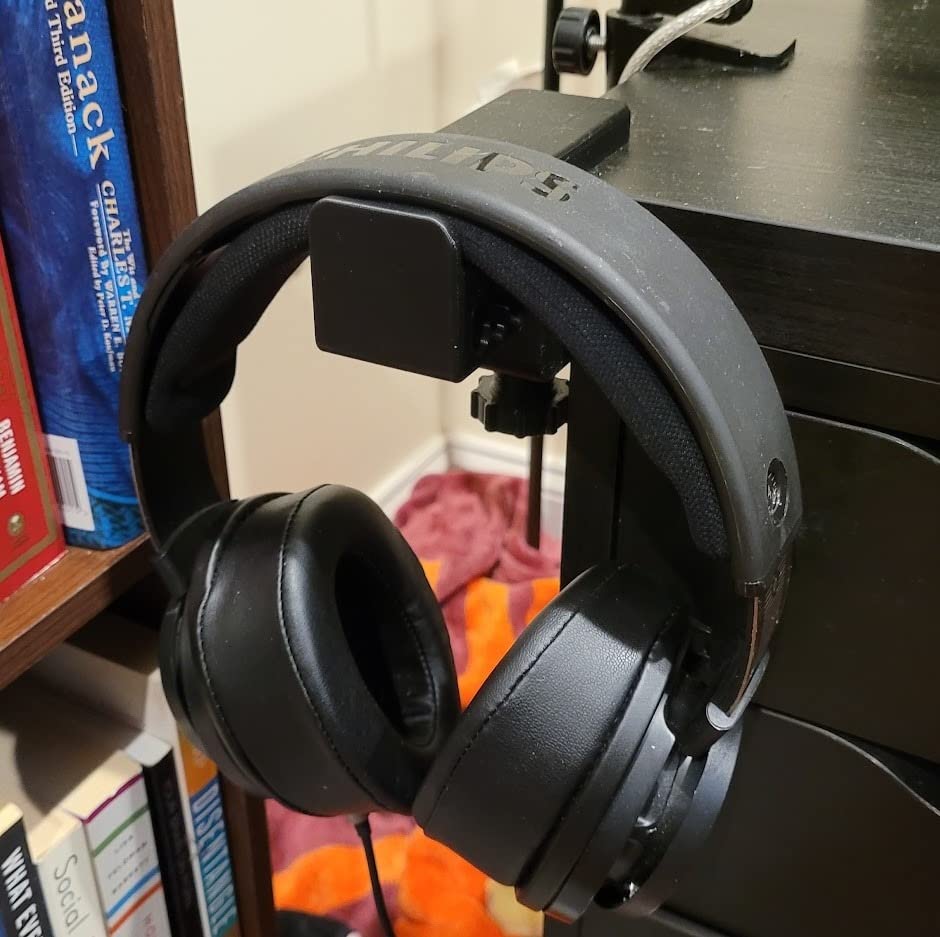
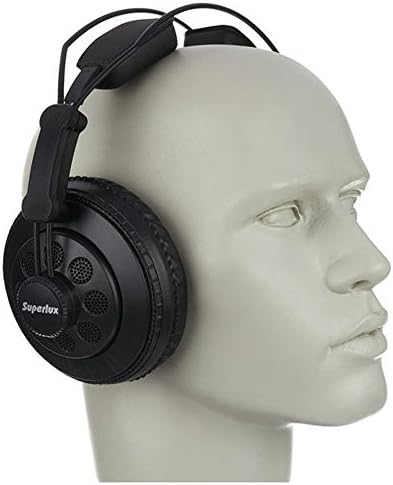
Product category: headphones
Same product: no